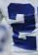
Number: 2